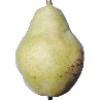
Label: Pear Williams 1